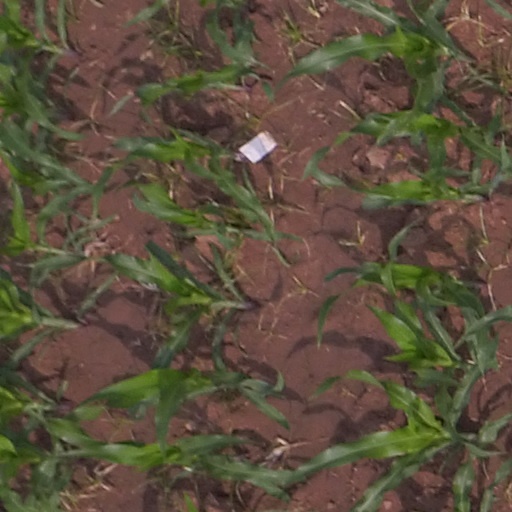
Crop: maize; corn